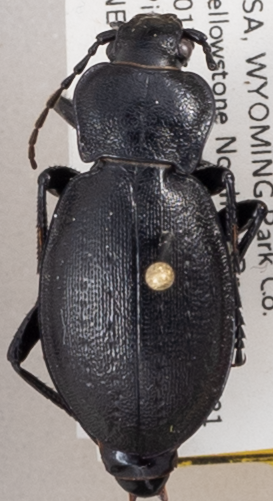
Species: Carabus taedatus
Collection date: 2019-07-24 04:00:00
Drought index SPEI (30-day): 0.03
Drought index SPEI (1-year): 0.47
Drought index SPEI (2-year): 1.45